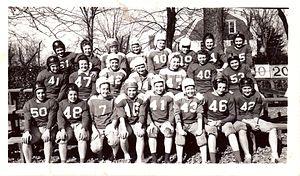
Le sport féminin couvre l'ensemble des pratiques sportives féminines, professionnelles, amateurs ou de loisirs. Présent dans certaines civilisations antiques comme en témoignent des vestiges archéologiques, il semble connaître une éclipse relative au cours du Moyen Âge et surtout des Temps Modernes. Il réapparaît timidement sous la forme de gymnastique au cours du XIXᵉ siècle mais les formes sportives proprement dites ont beaucoup de difficulté à s'imposer et il faut attendre les Jeux olympiques de 1928 pour que le sport féminin fasse son apparition dans le programme olympique. Certaines disciplines sportives, notamment en compétition, connaissent une différenciation plus ou moins marquée entre femmes et hommes tandis que d'autres sports sont mixtes ou s'ouvrent progressivement à la mixité. Au XXIᵉ siècle, de très grandes disparités subsistent encore souvent dans le traitement des professionnalismes sportifs masculin et féminin.